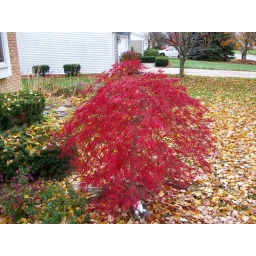
Little tree outside our house turned fiery red in fall -- the leaves fell a mere week later.